Parish of Urilla

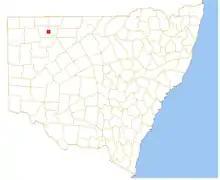
Location of the Parish

Urilla Parish located at is a cadastral parish of Ularara County New South Wales.